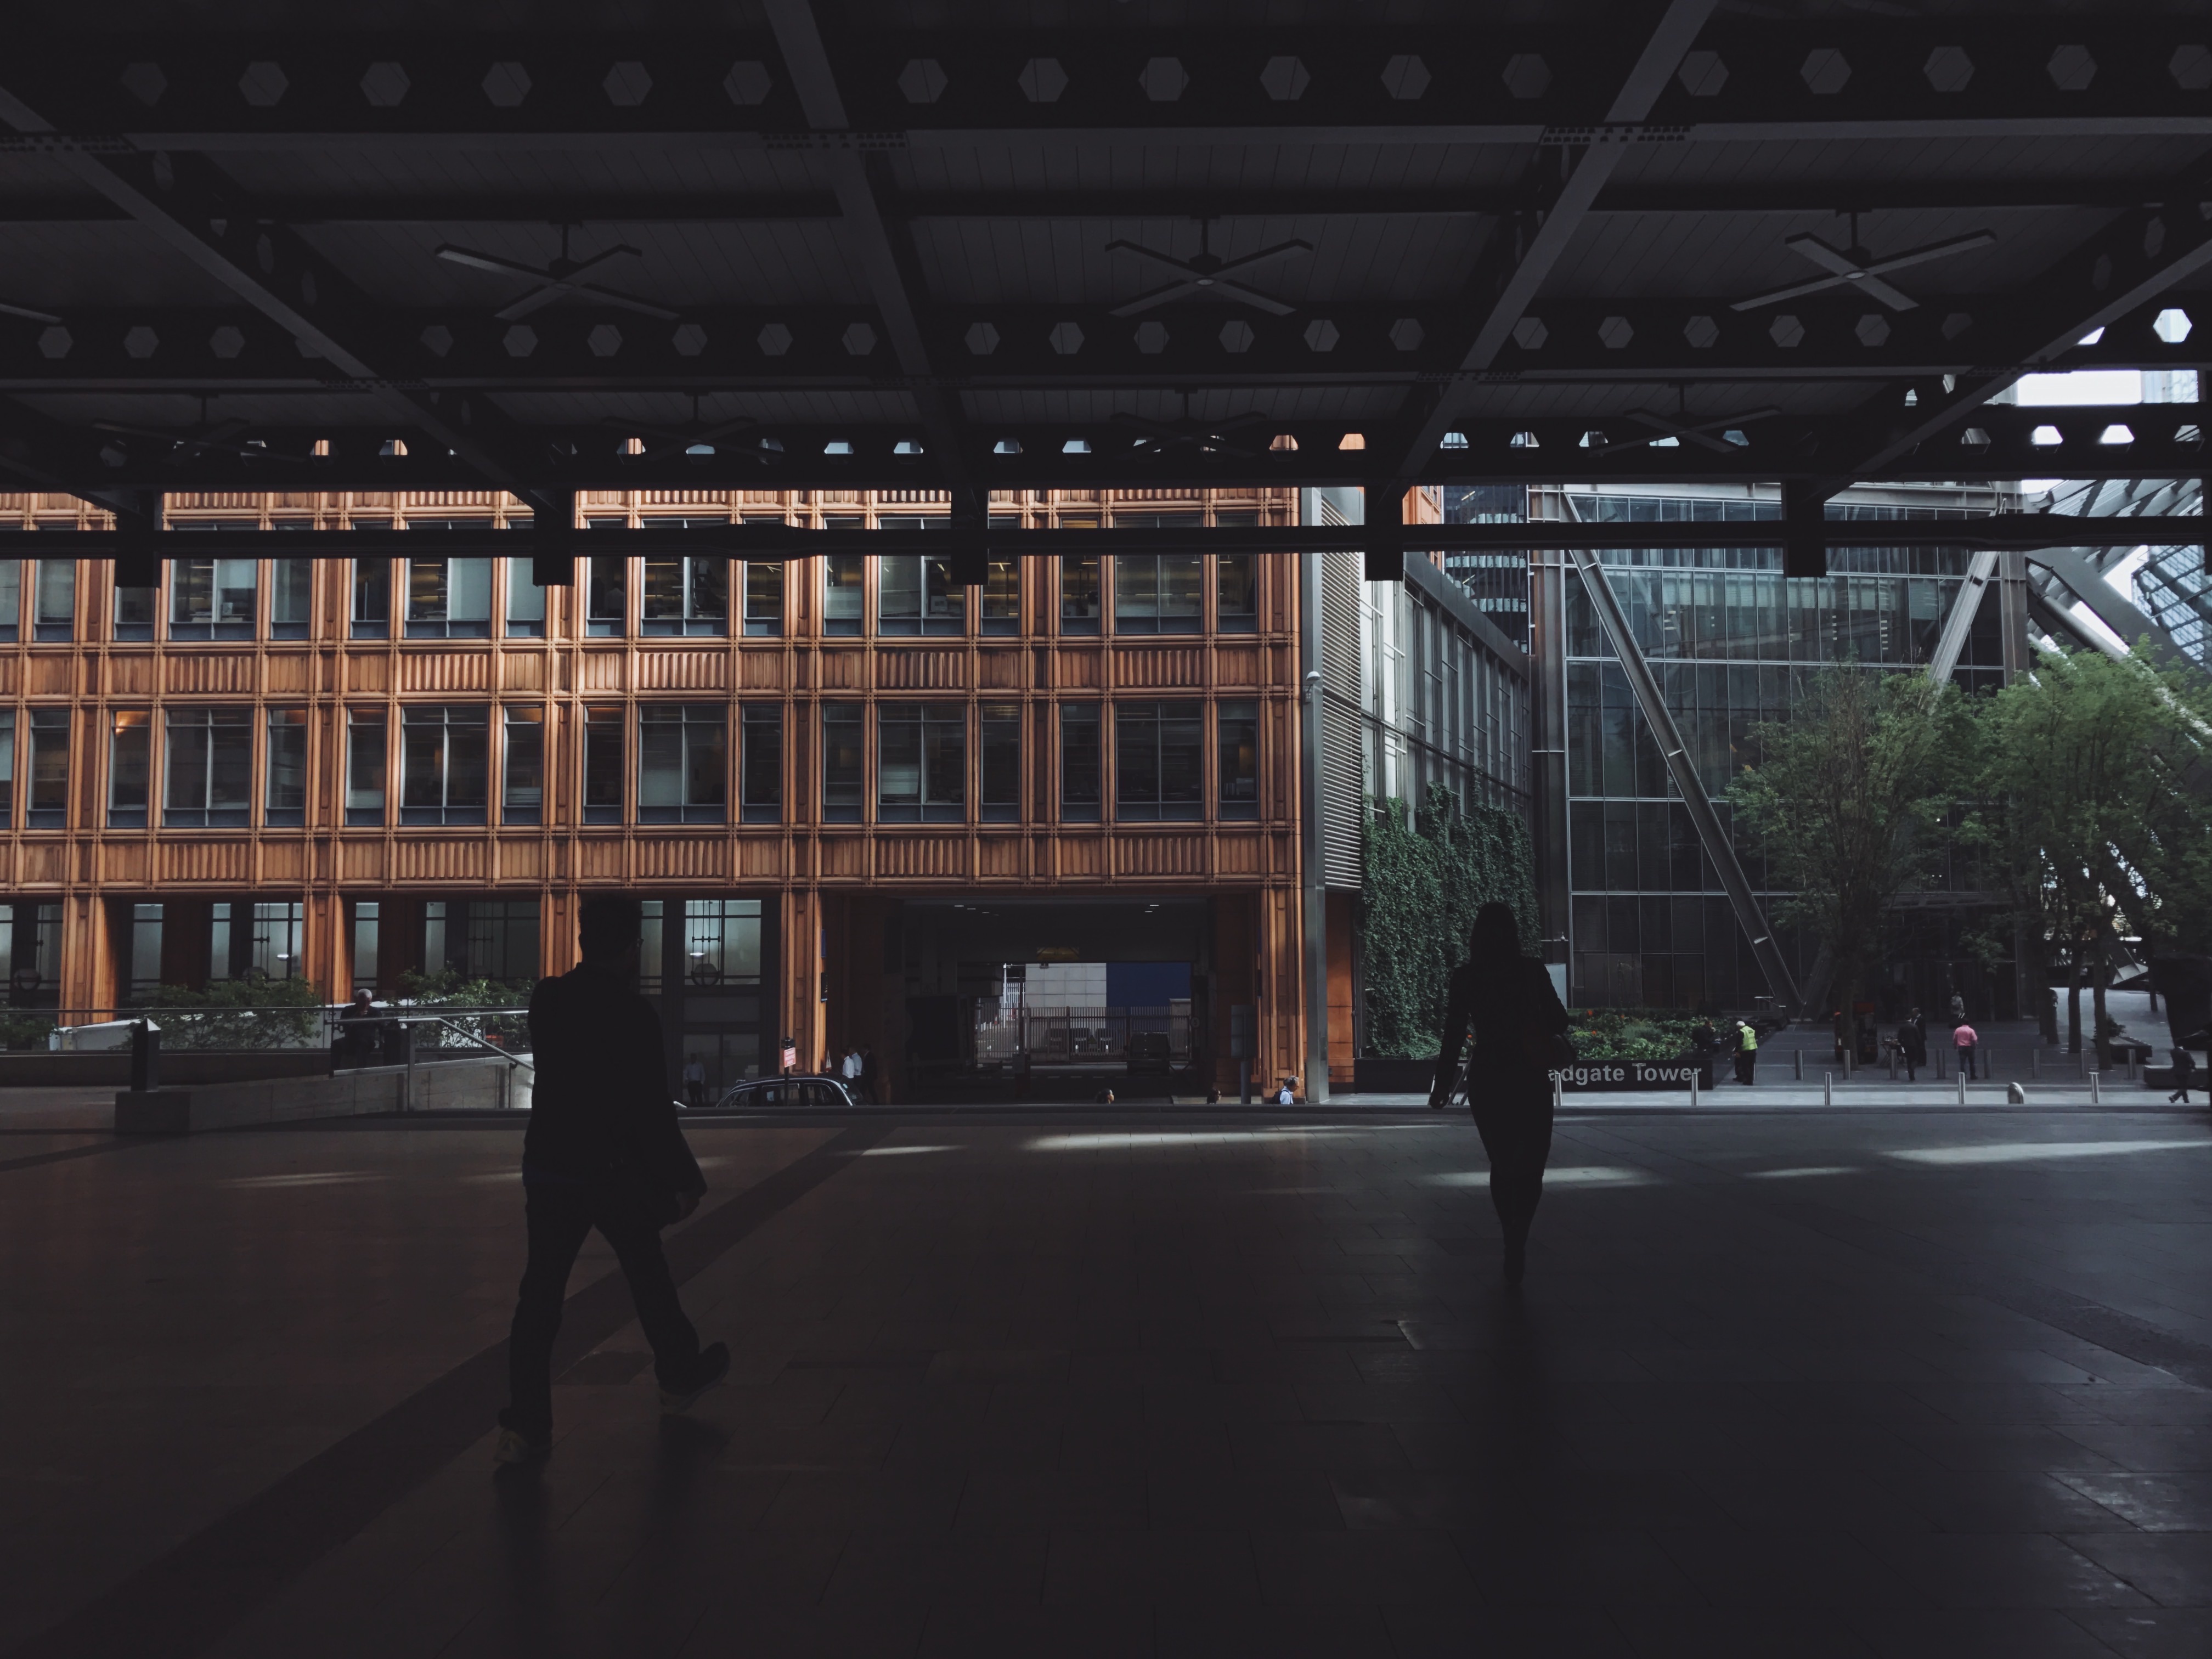
architecture, structure, night, stadium, urban area, sport venue